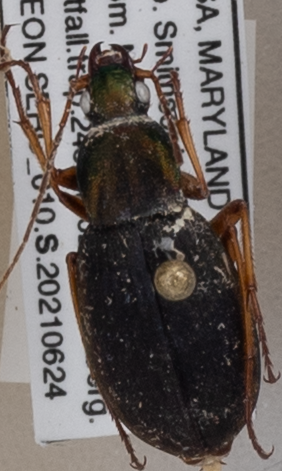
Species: Chlaenius aestivus
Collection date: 2021-06-24
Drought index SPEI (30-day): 0.39
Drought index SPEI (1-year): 2.09
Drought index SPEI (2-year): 1.28